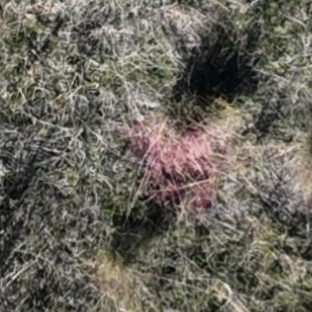
Month: october
Dye color: red
Dye concentration: low